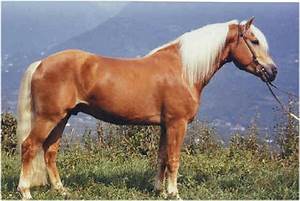
Label: horse